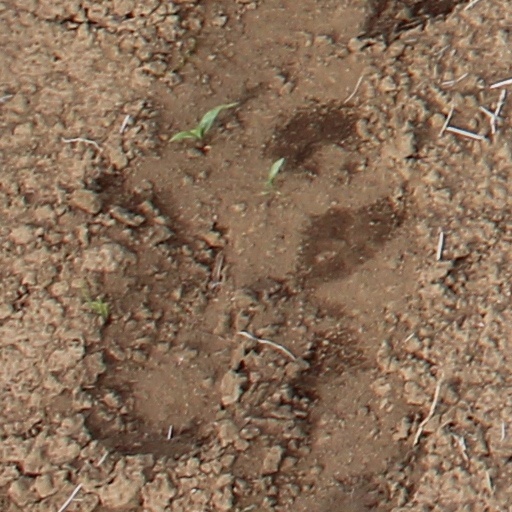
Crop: wheat